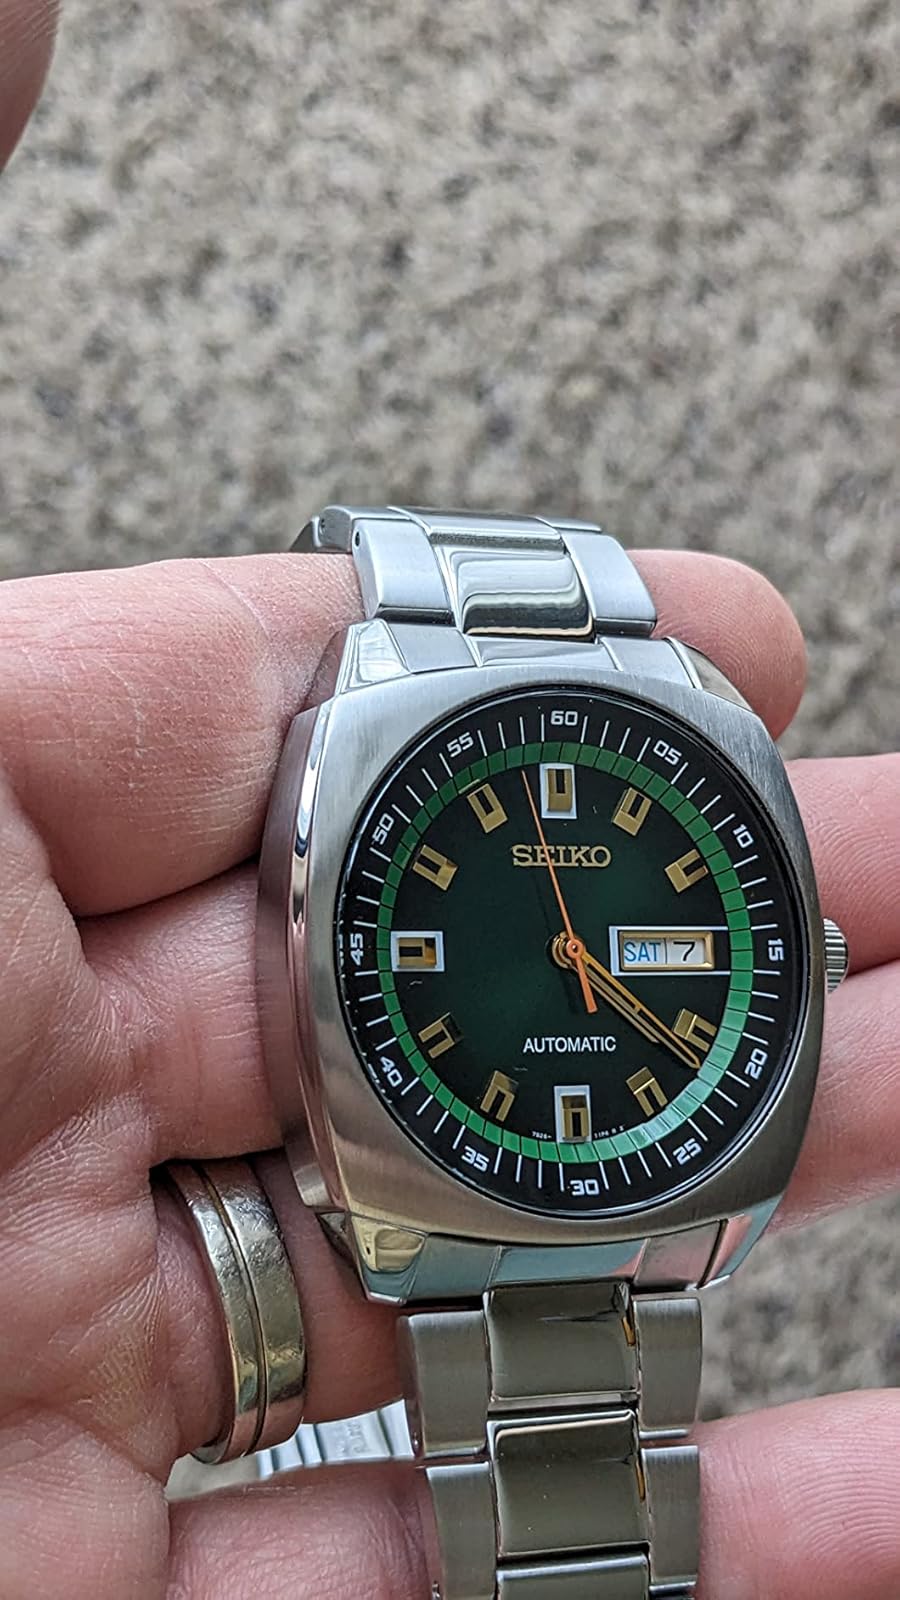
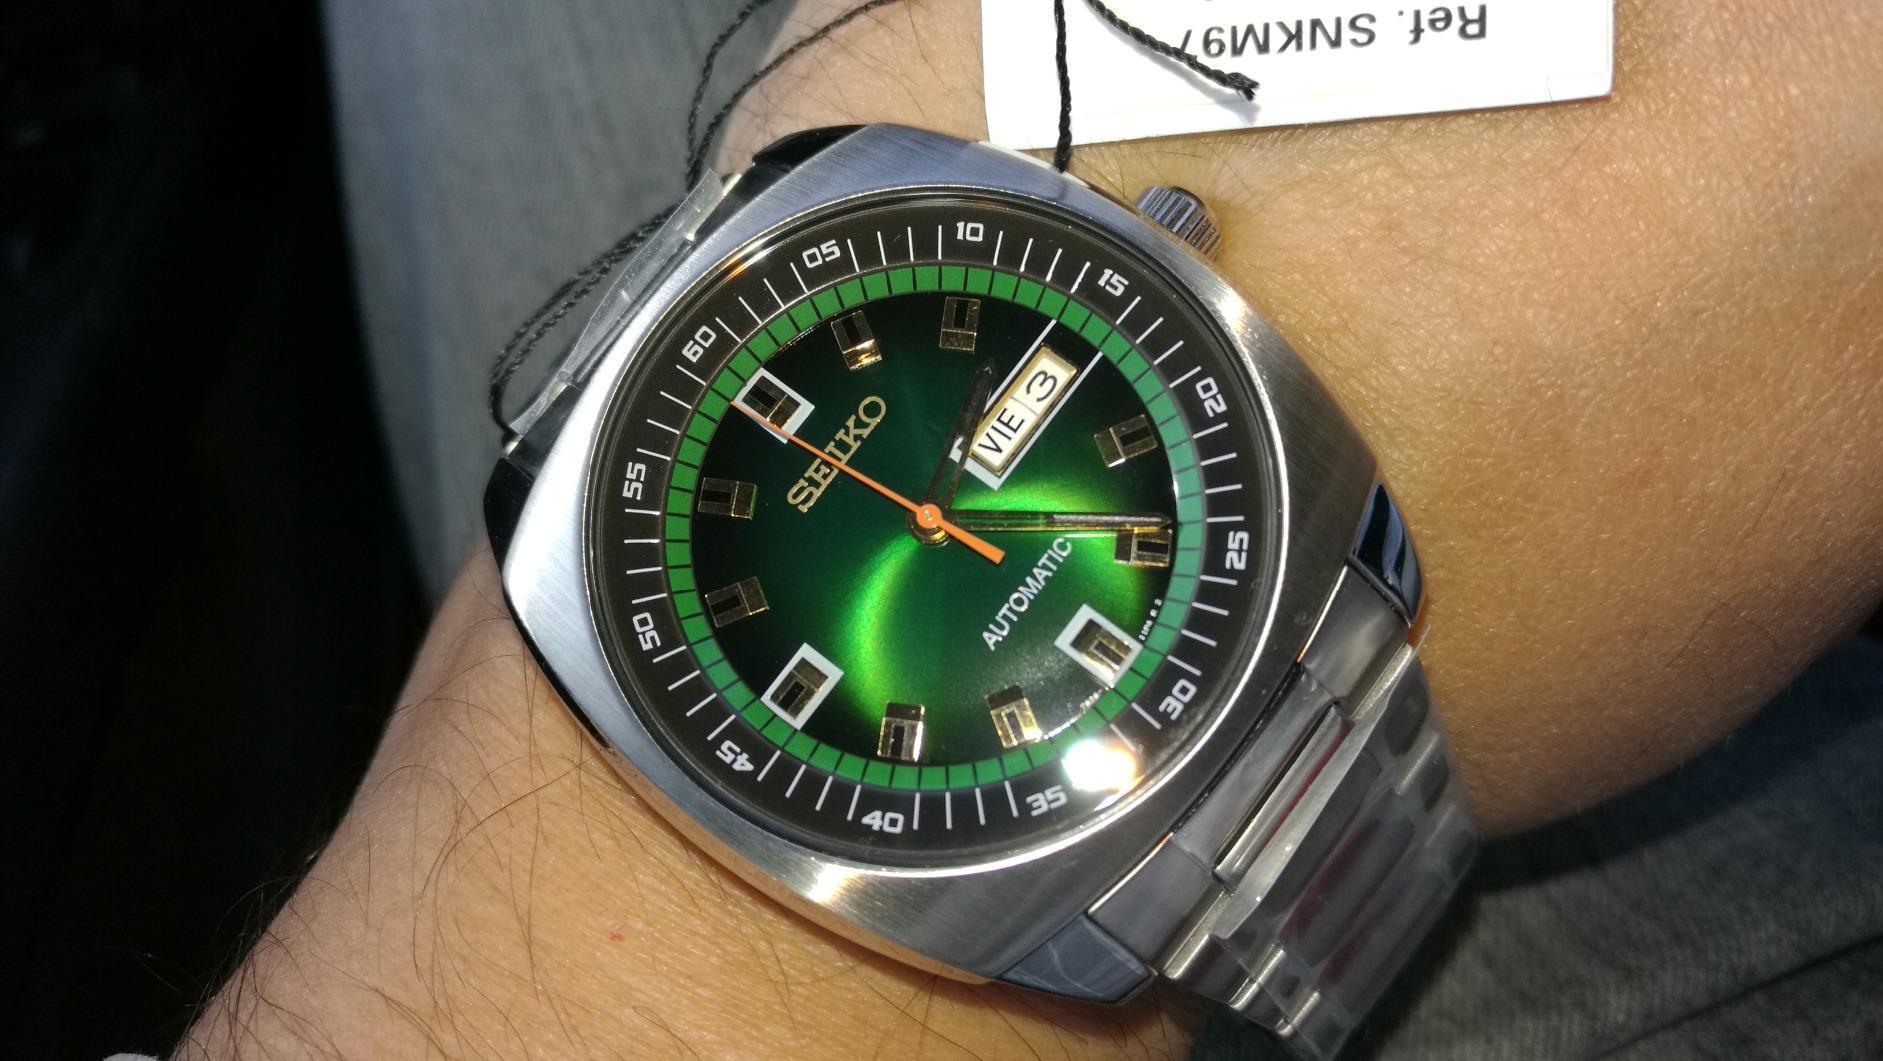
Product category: accessories_watch
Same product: yes